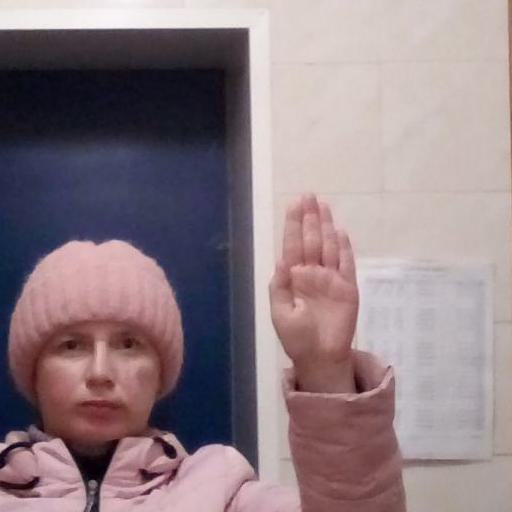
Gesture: stop